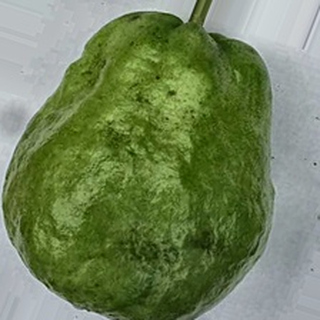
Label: healthy_guava